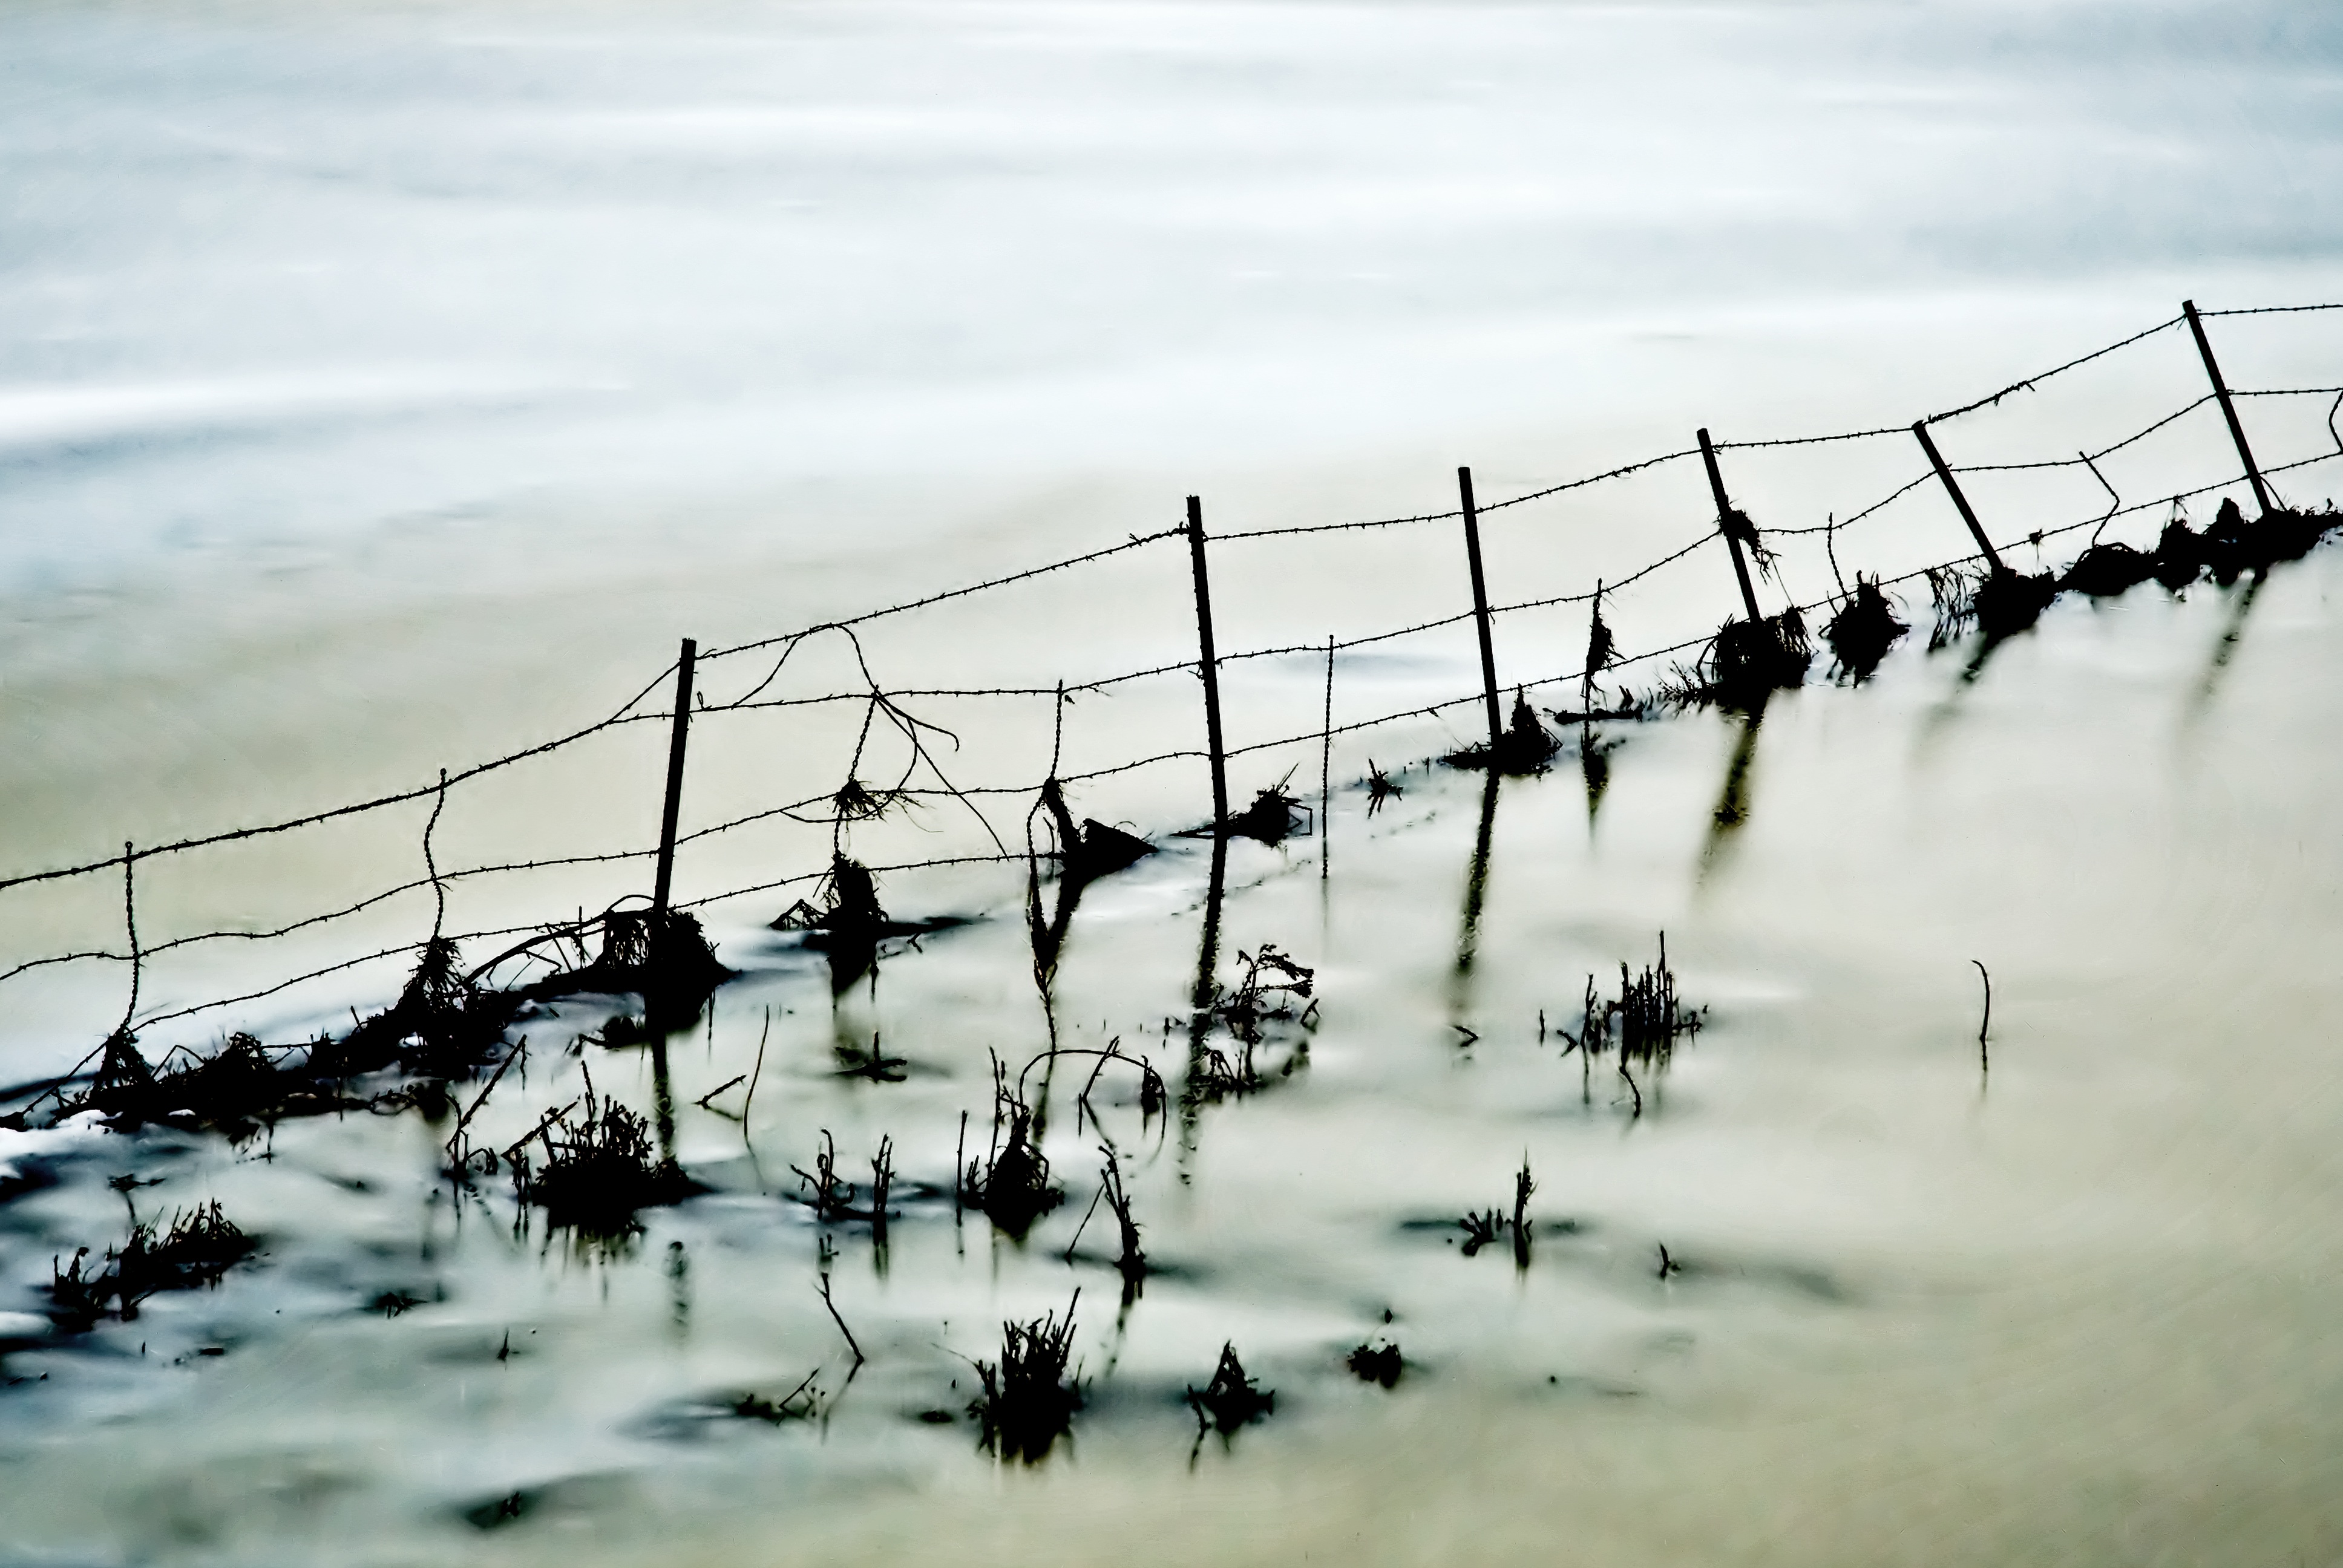
sea, water, snow, winter, fence, morning, wave, wind, reflection, electricity